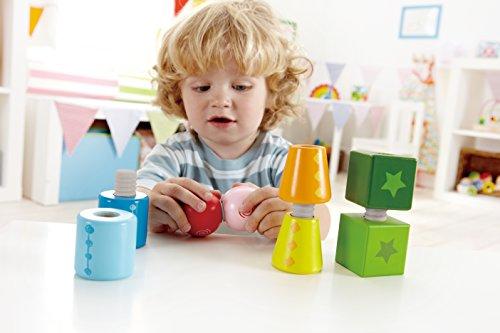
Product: Hape Twist and Turnables Wooden Building Block Learning Set
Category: Toys & Games | Baby & Toddler Toys | Sorting & Stacking Toys
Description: Develops motor skills, color recognition, and stimulates imagination.
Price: $14.99
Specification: ProductDimensions:7x2.3x7inches|ItemWeight:1pounds|ShippingWeight:15.5ounces(Viewshippingratesandpolicies)|DomesticShipping:ItemcanbeshippedwithinU.S.|InternationalShipping:ThisitemcanbeshippedtoselectcountriesoutsideoftheU.S.LearnMore|ASIN:B0078FBJBE|Itemmodelnumber:E0416|Manufacturerrecommendedage:24months-4years